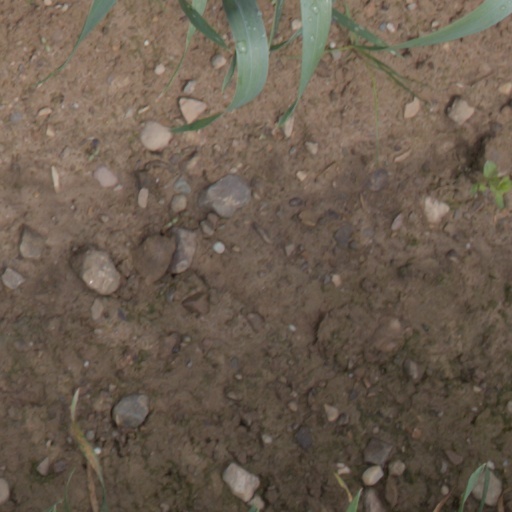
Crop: wheat